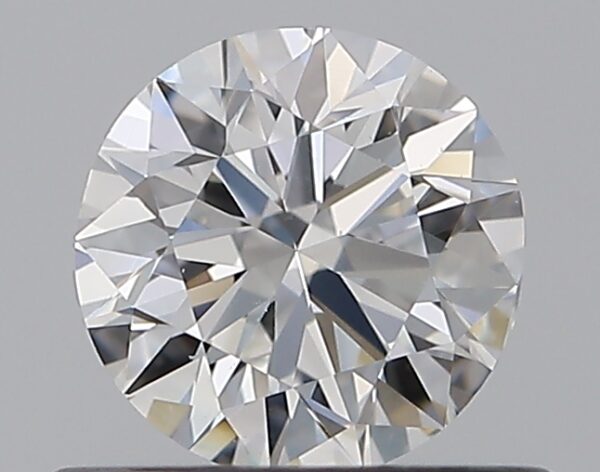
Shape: round
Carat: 0.5
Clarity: VS2
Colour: E
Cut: VG
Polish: VG
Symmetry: GD
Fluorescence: N
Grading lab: GIA
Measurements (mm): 4.99 x 5.05 x 3.14